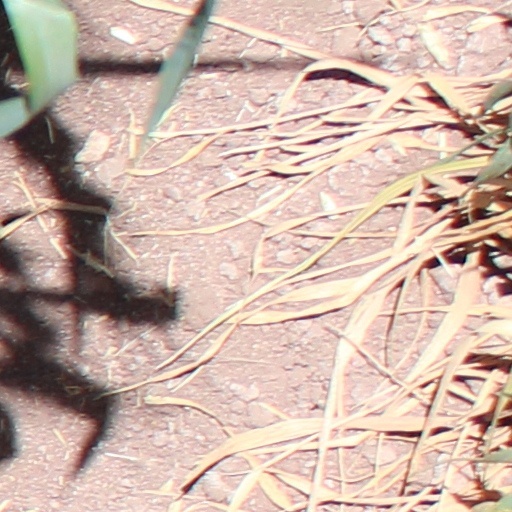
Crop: wheat